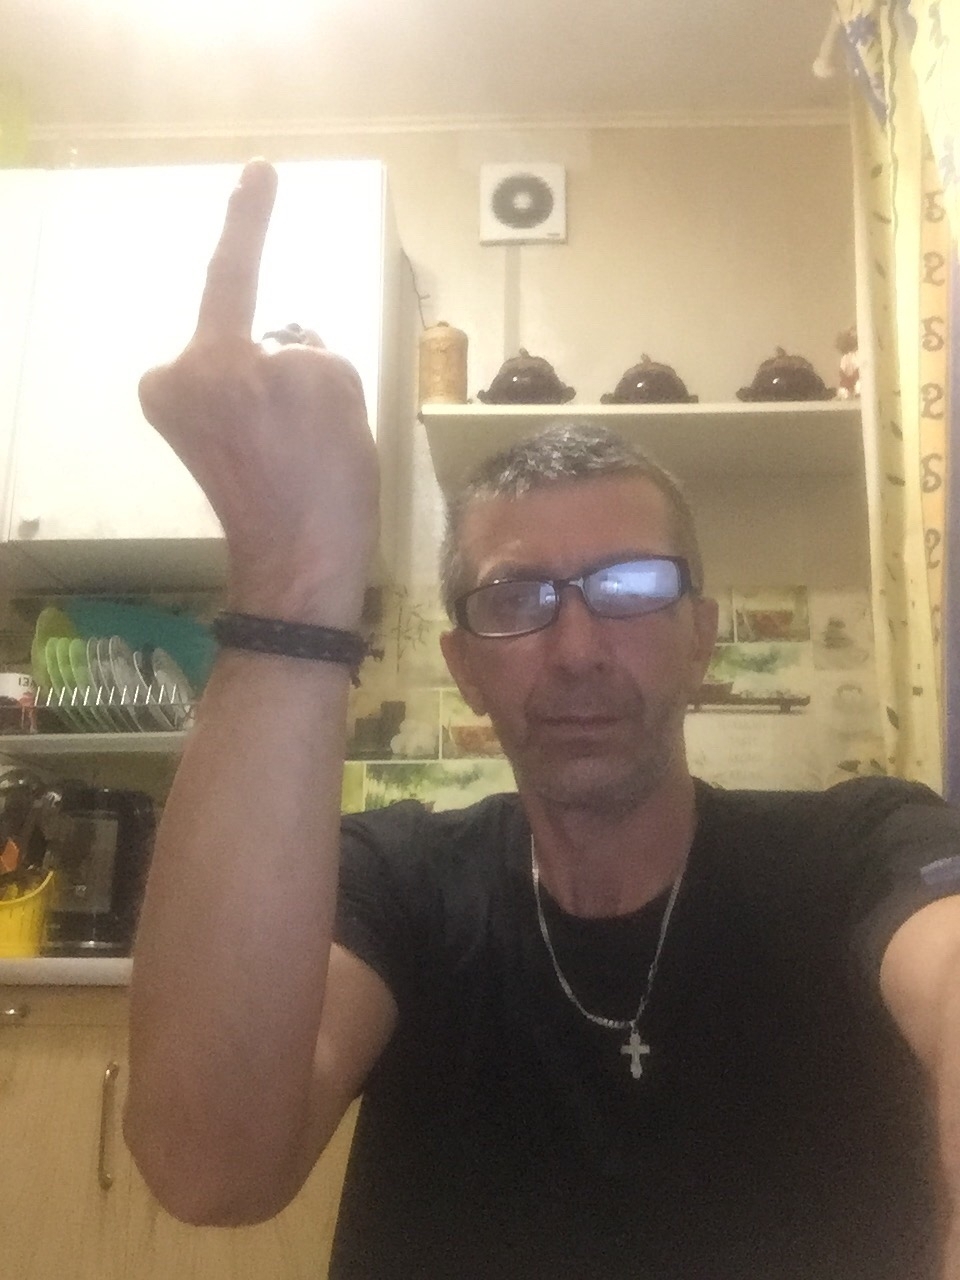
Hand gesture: middle_finger